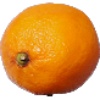
Label: lemon_meyer